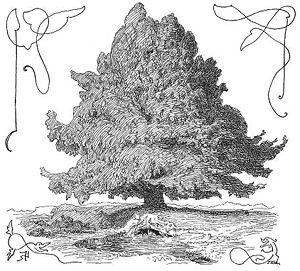
Odin est le dieu principal de la mythologie nordique. Il existe dans la mythologie germanique en général, où il est appelé Wōden en vieil anglais, Wodan en vieux saxon des Pays-Bas ou Wotan en vieux haut-allemand ou Gaut. Son nom proto-germanique est *Wōdanaz. L'étymologie de son nom fait référence à Ód, et signifie « fureur », aux côtés d'« esprit » et de « poésie », d'où l'allemand Wut et le néerlandais woede de même sens. C'est un dieu polymorphe.